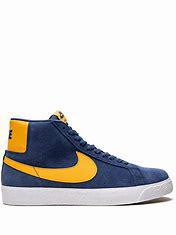
Brand: Nike
Model: Blazer SB